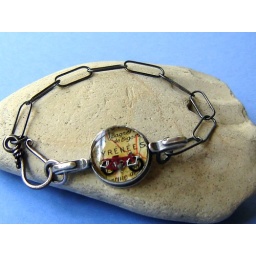
Sterling silver, vintage map and a small red bike embeded in resin